Brian Stratton

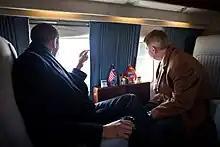
Stratton with President Barack Obama in 2011

Brian U. Stratton (born 6 September 1957) is a former mayor of Schenectady, New York. He is a member of the Democratic Party.